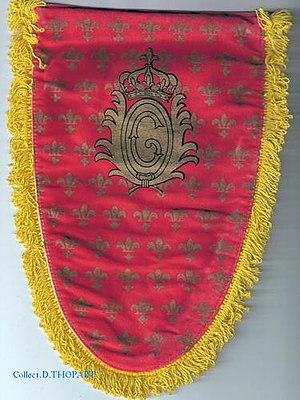
fanion du 6e Dragons Neustadt
Le 6ᵉ régiment de dragons, est une unité de cavalerie de l'armée française, créé sous la Révolution à partir du régiment de La Reine dragons, un régiment français d'Ancien Régime et dissous en 1992.